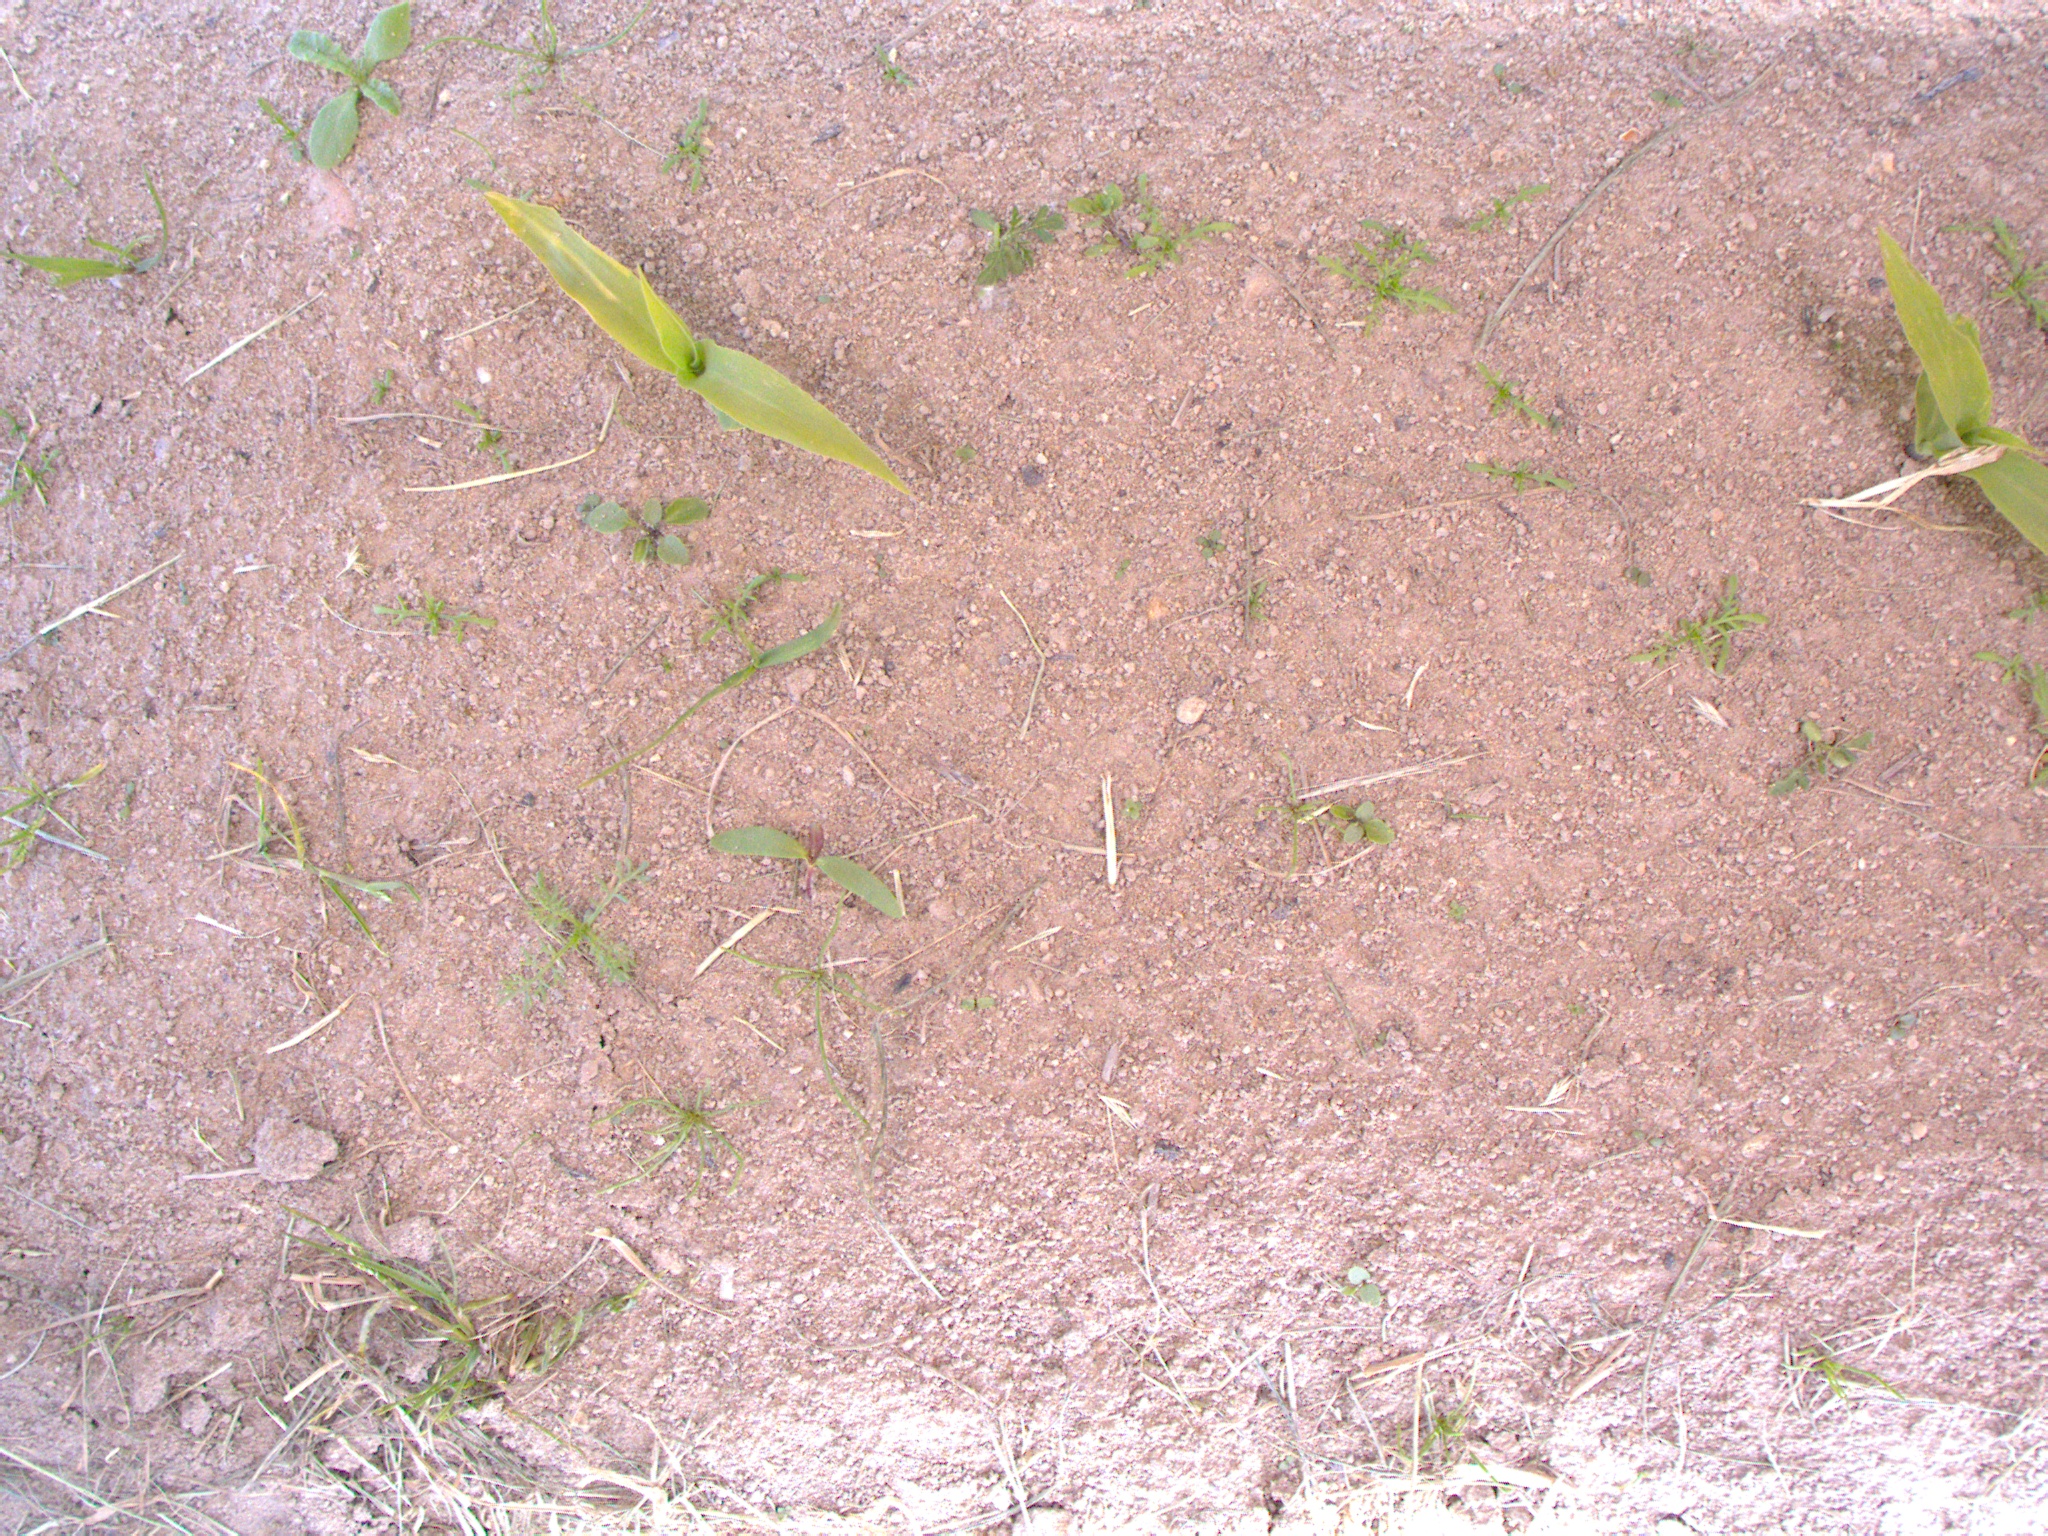
Crop: maize
Objects: maize, maize